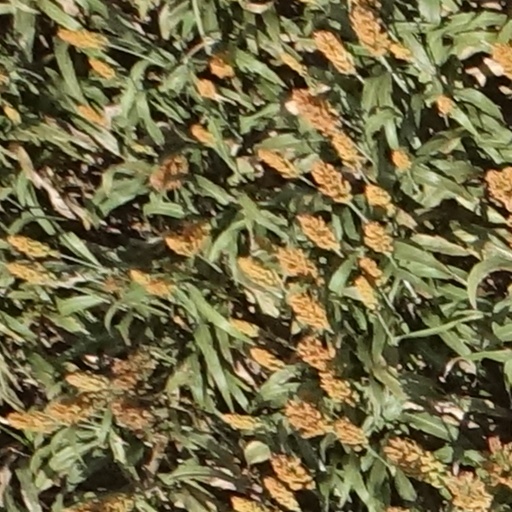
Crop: sorghum